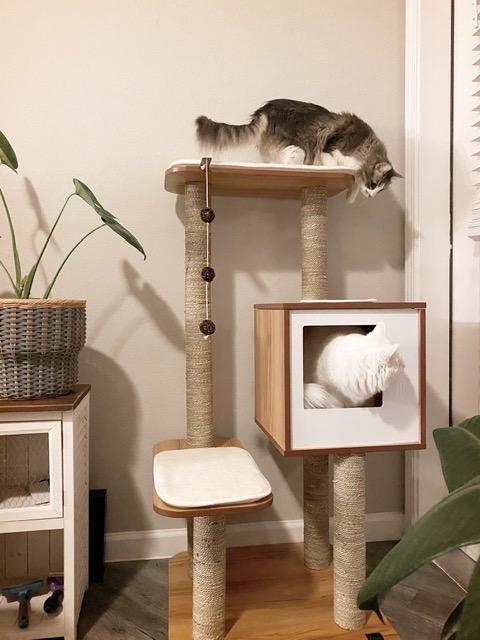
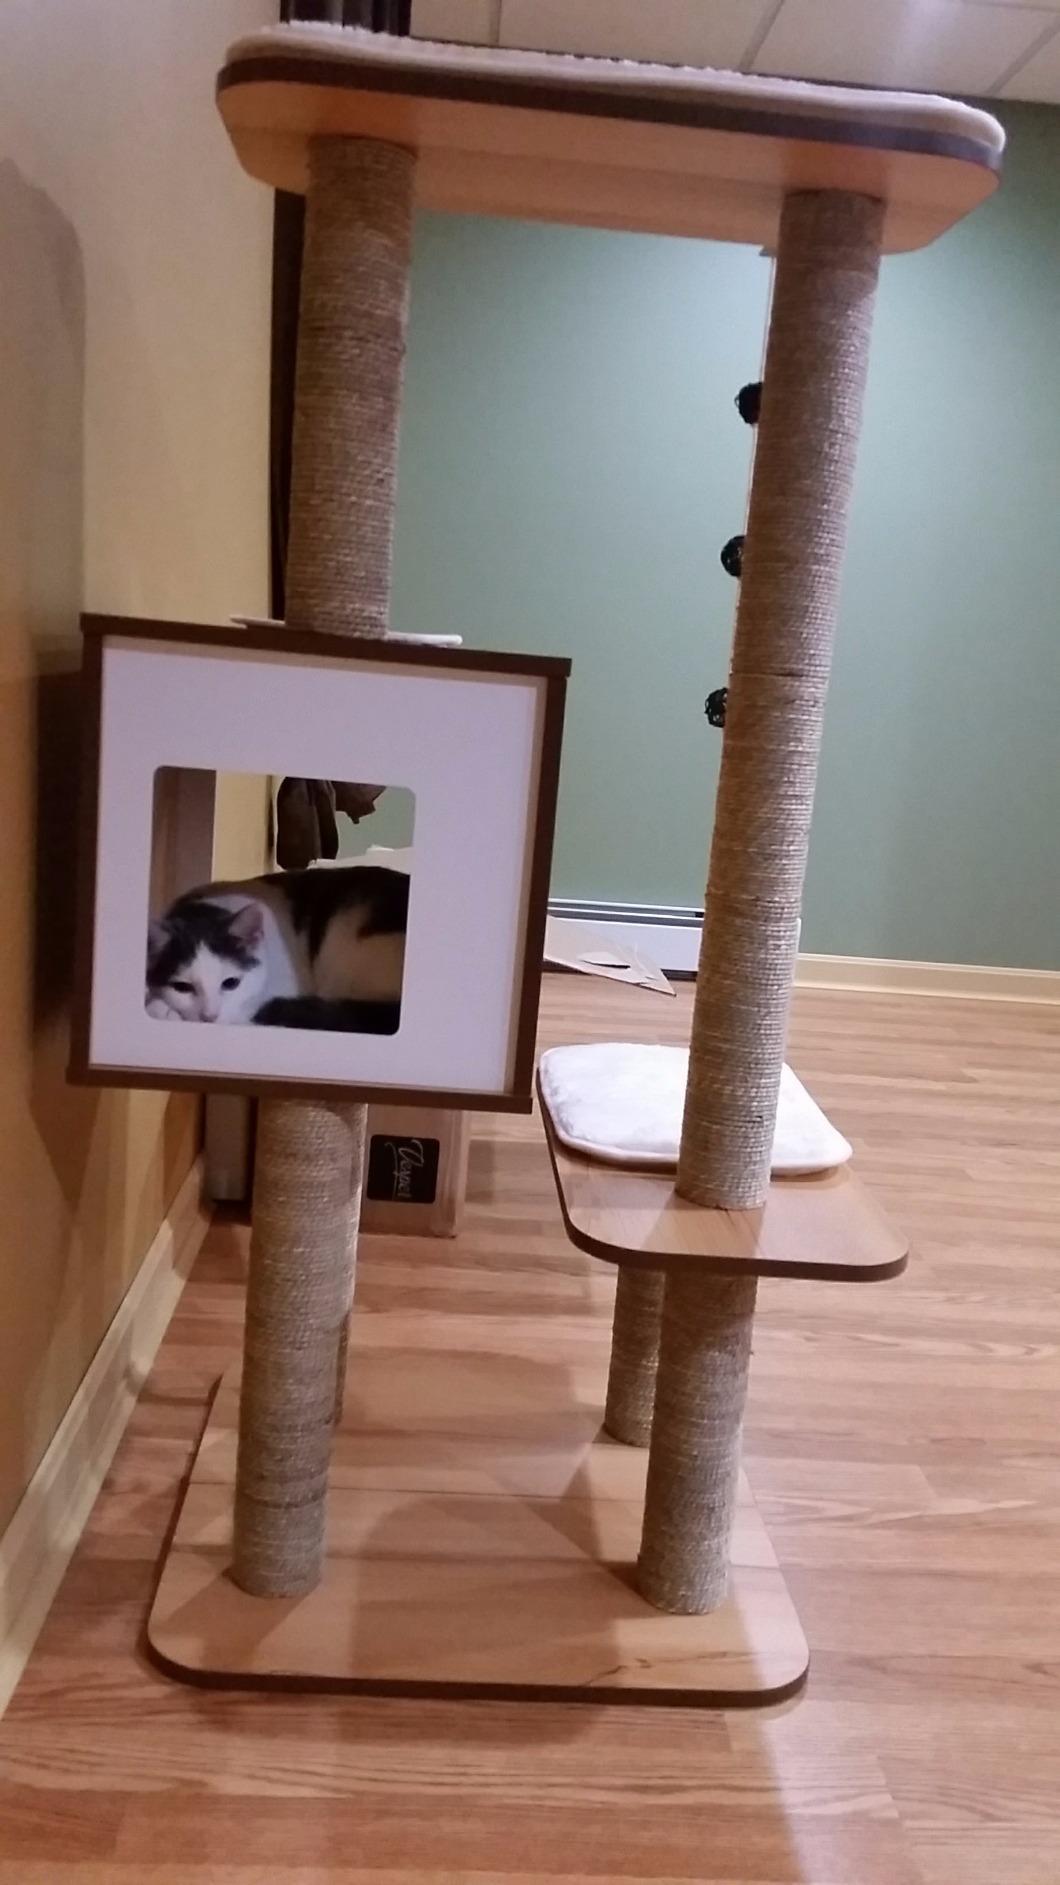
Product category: items_cat tree
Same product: yes